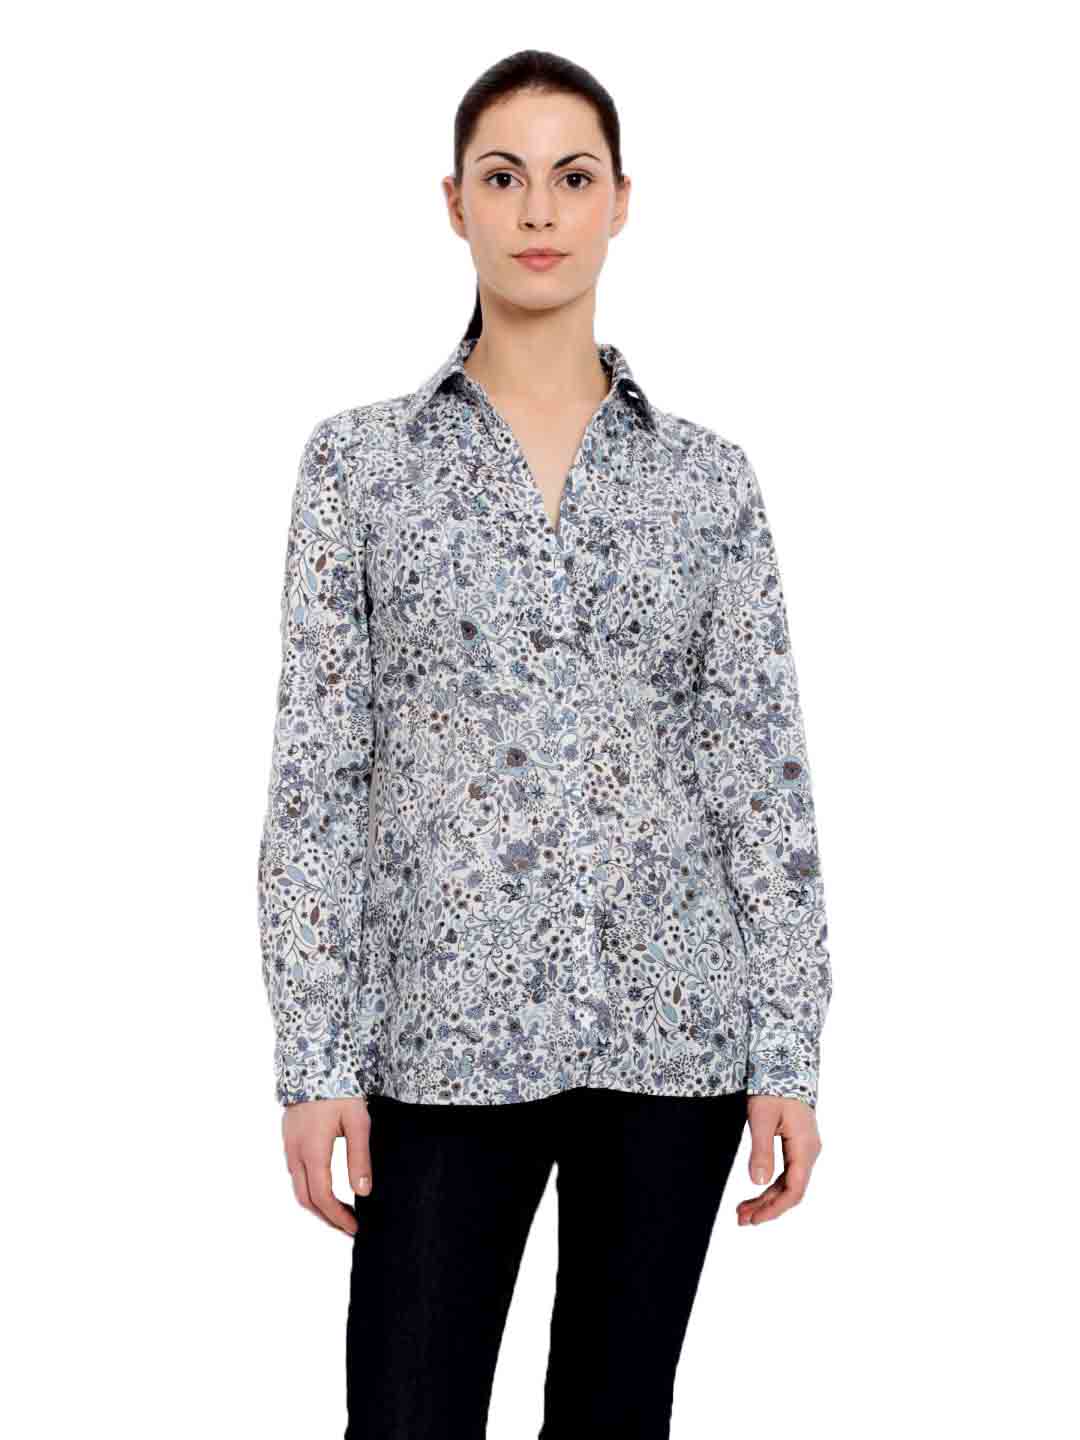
s.Oliver Women White Printed Shirt
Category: Apparel / Topwear / Shirts
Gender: Women
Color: White
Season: Fall 2011
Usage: Casual